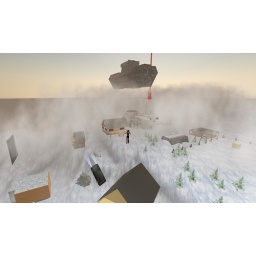
floating car and battleship in the mountains